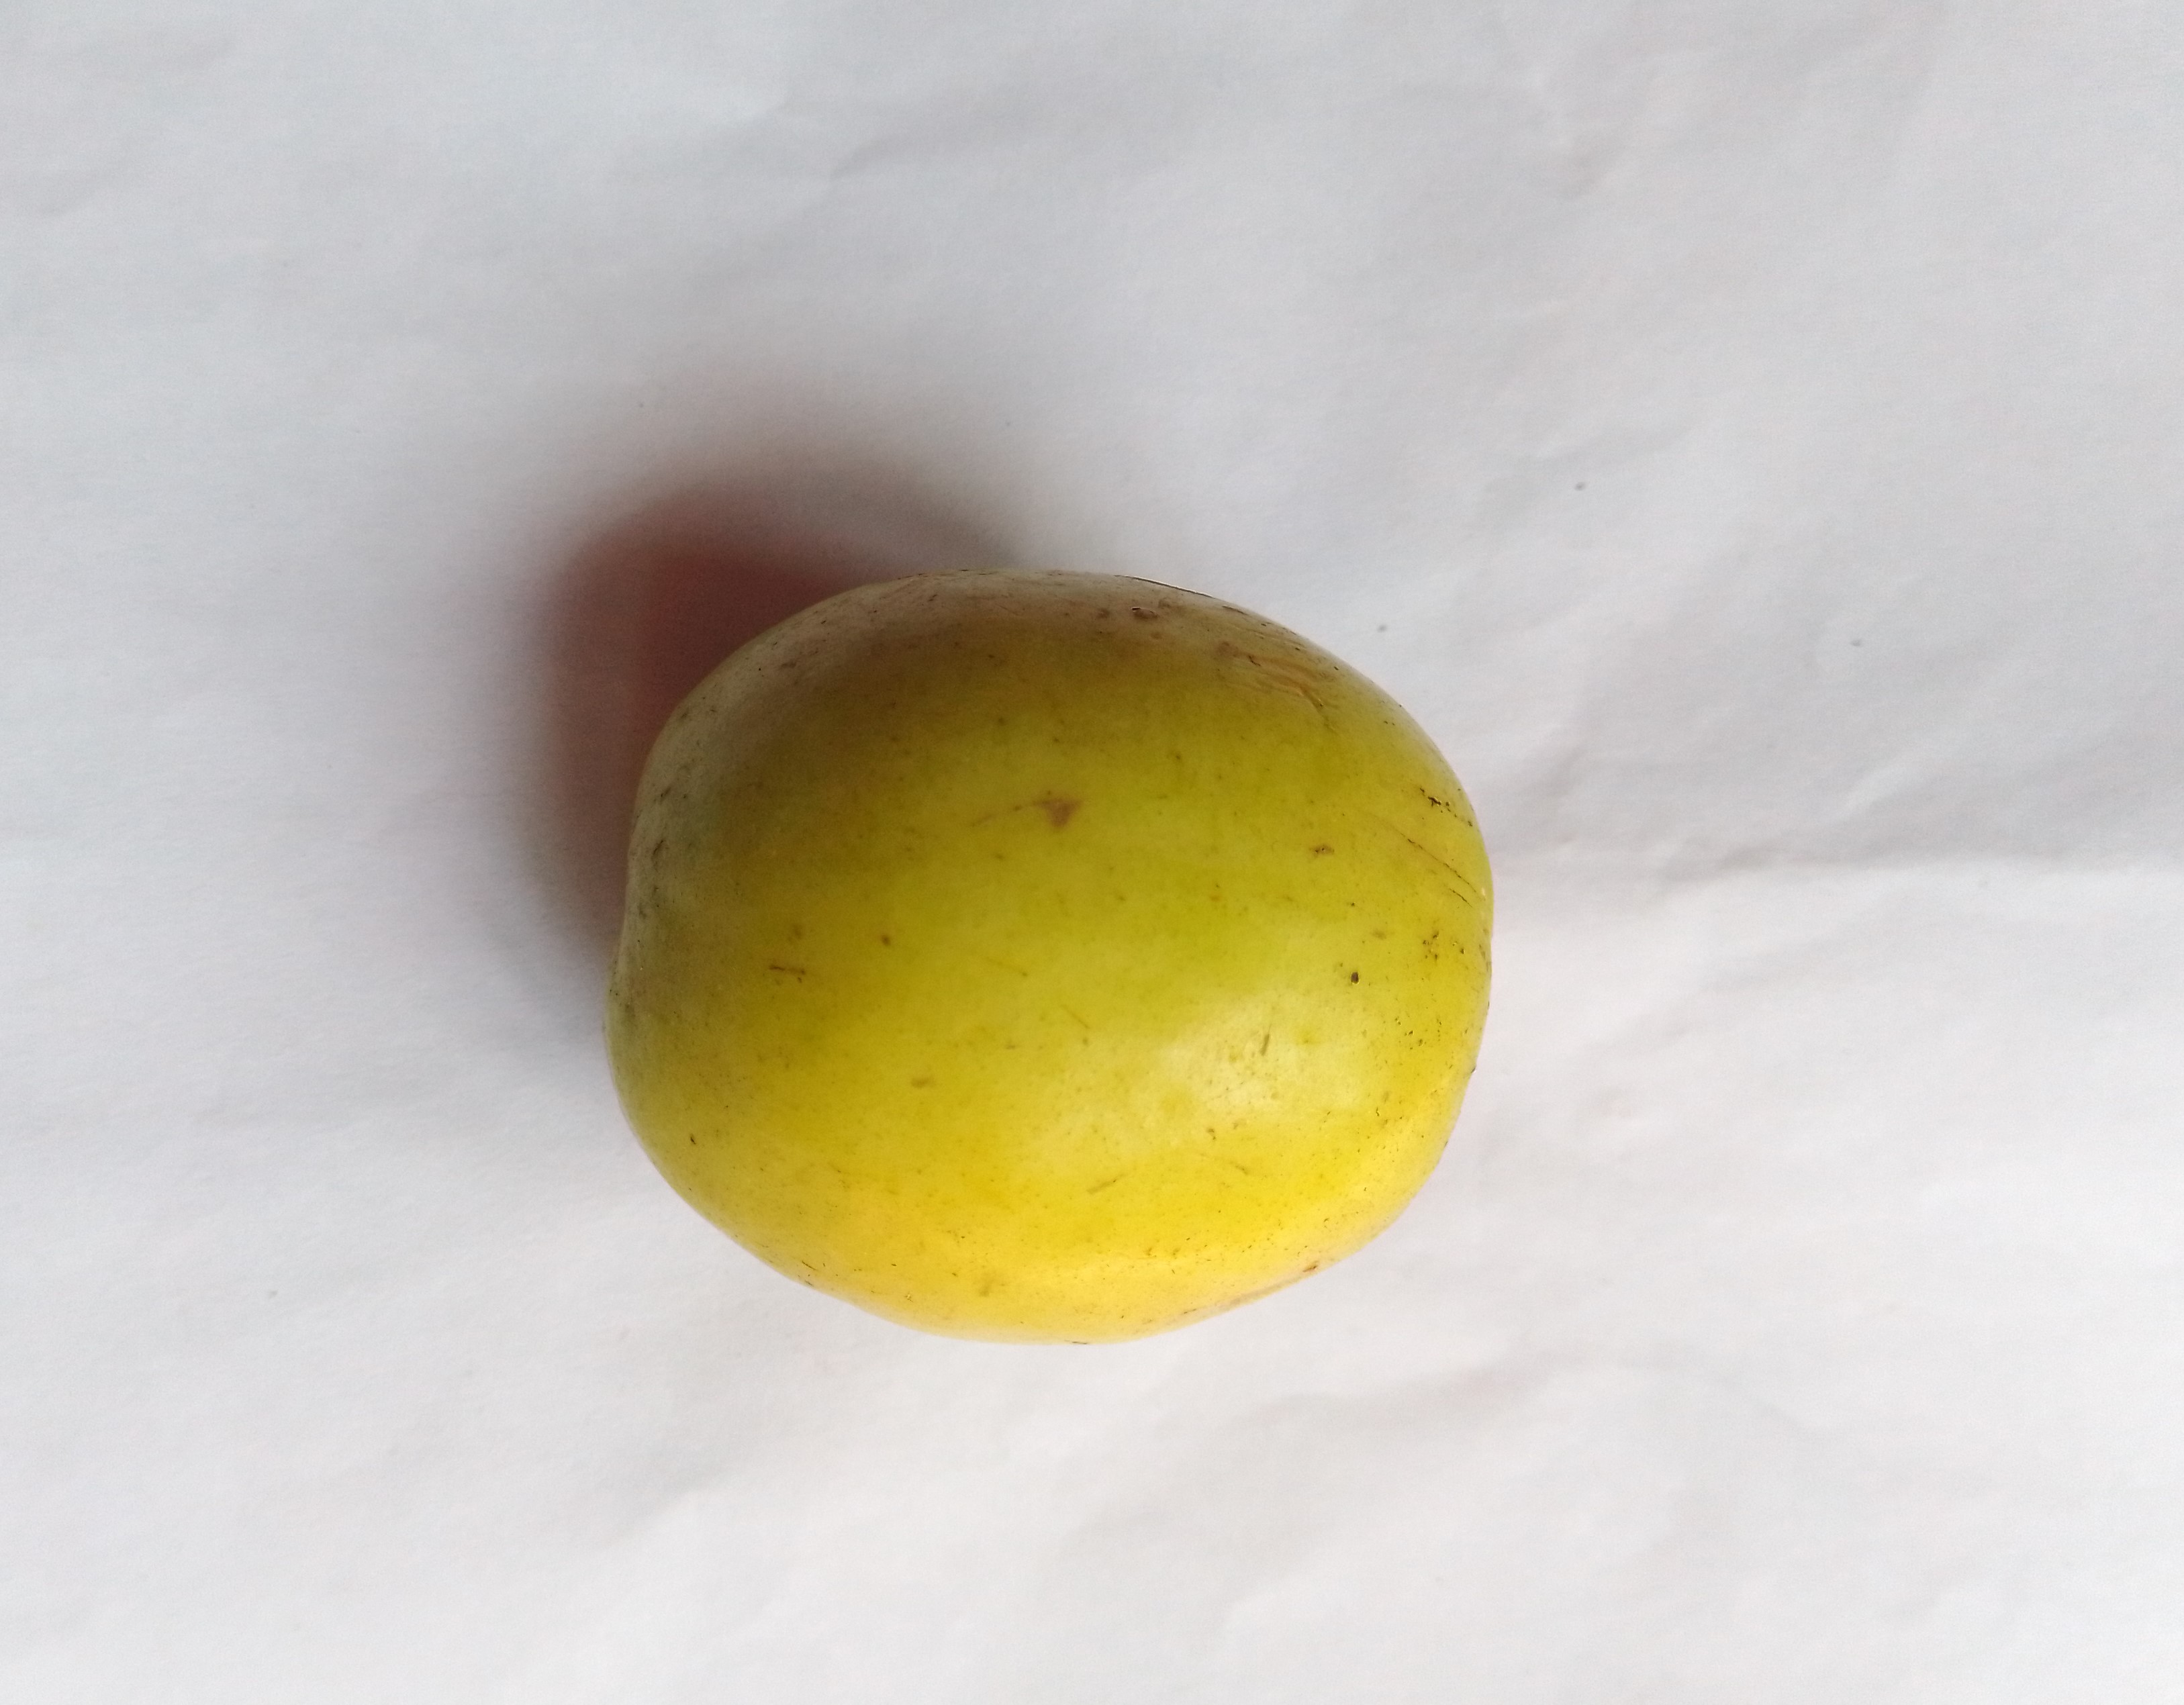
Fruit: jujube
Condition: fresh